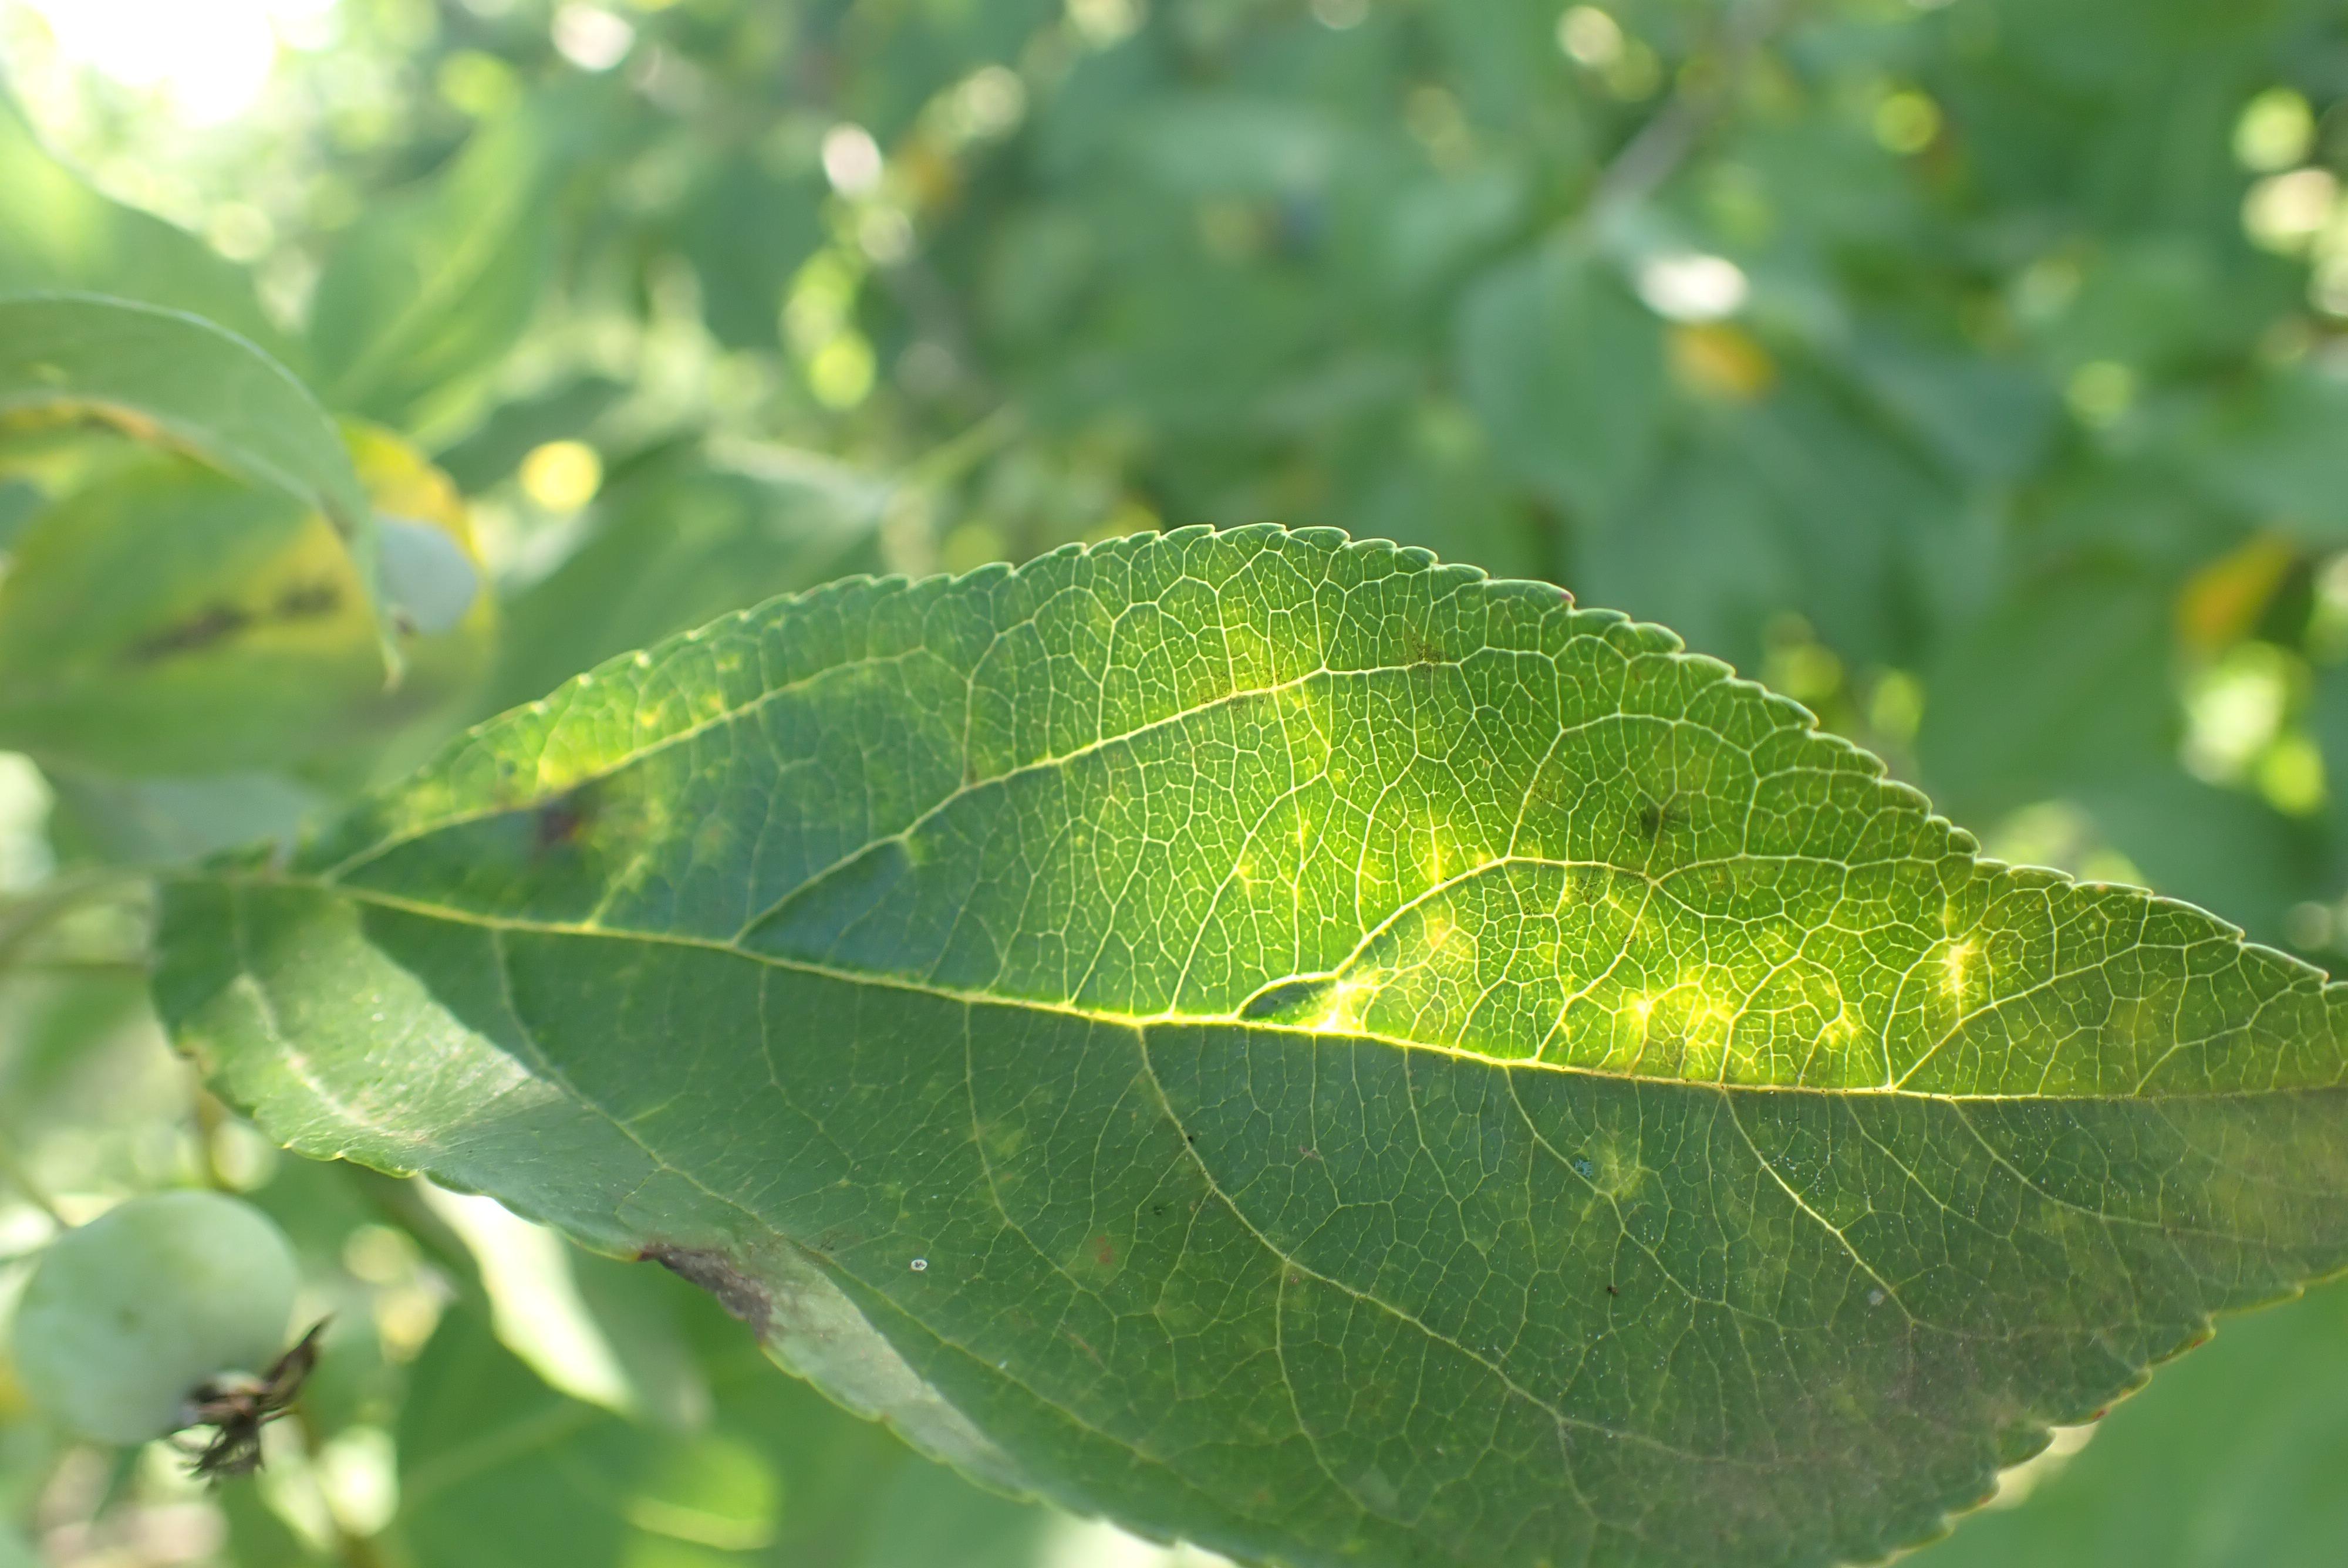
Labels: scab